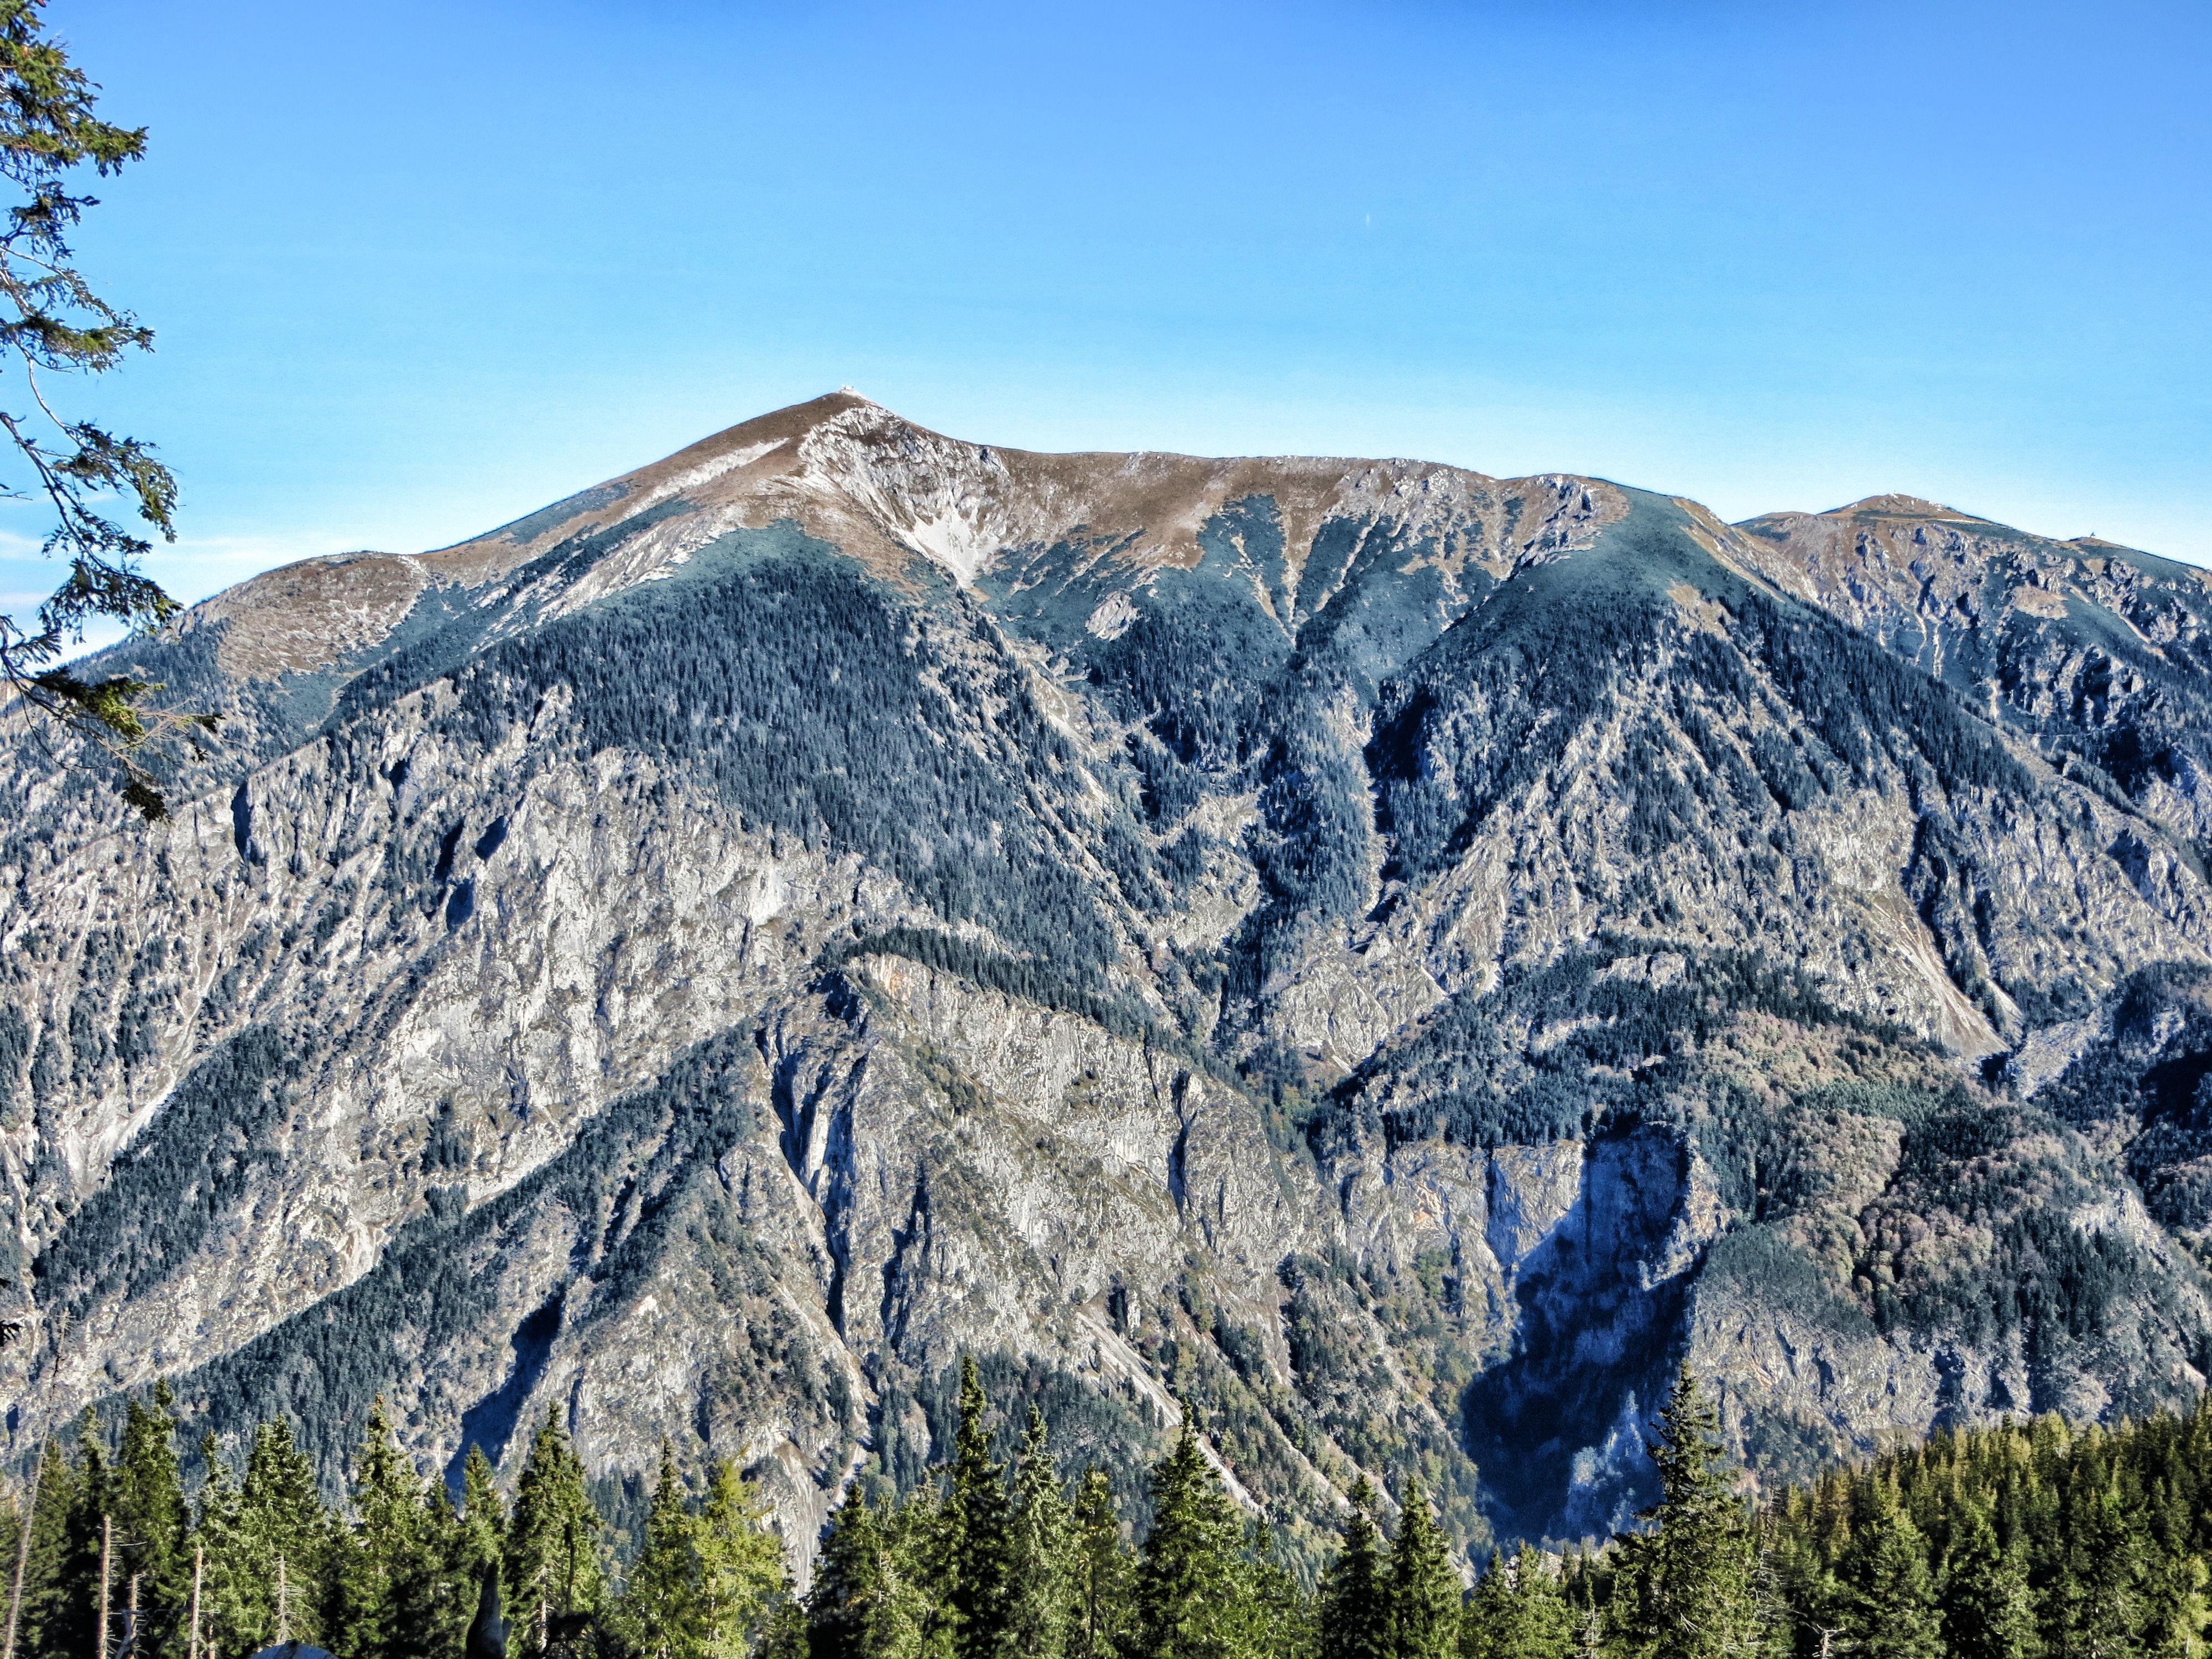
landscape, tree, nature, forest, wilderness, walking, mountain, snow, winter, sky, adventure, valley, mountain range, scenic, park, gorge, national park, ridge, summit, austria, trees, woods, outside, hdr, clouds, massif, mountains, alps, backpacking, ravine, plateau, fell, cirque, landform, mountain pass, geographical feature, mountainous landforms